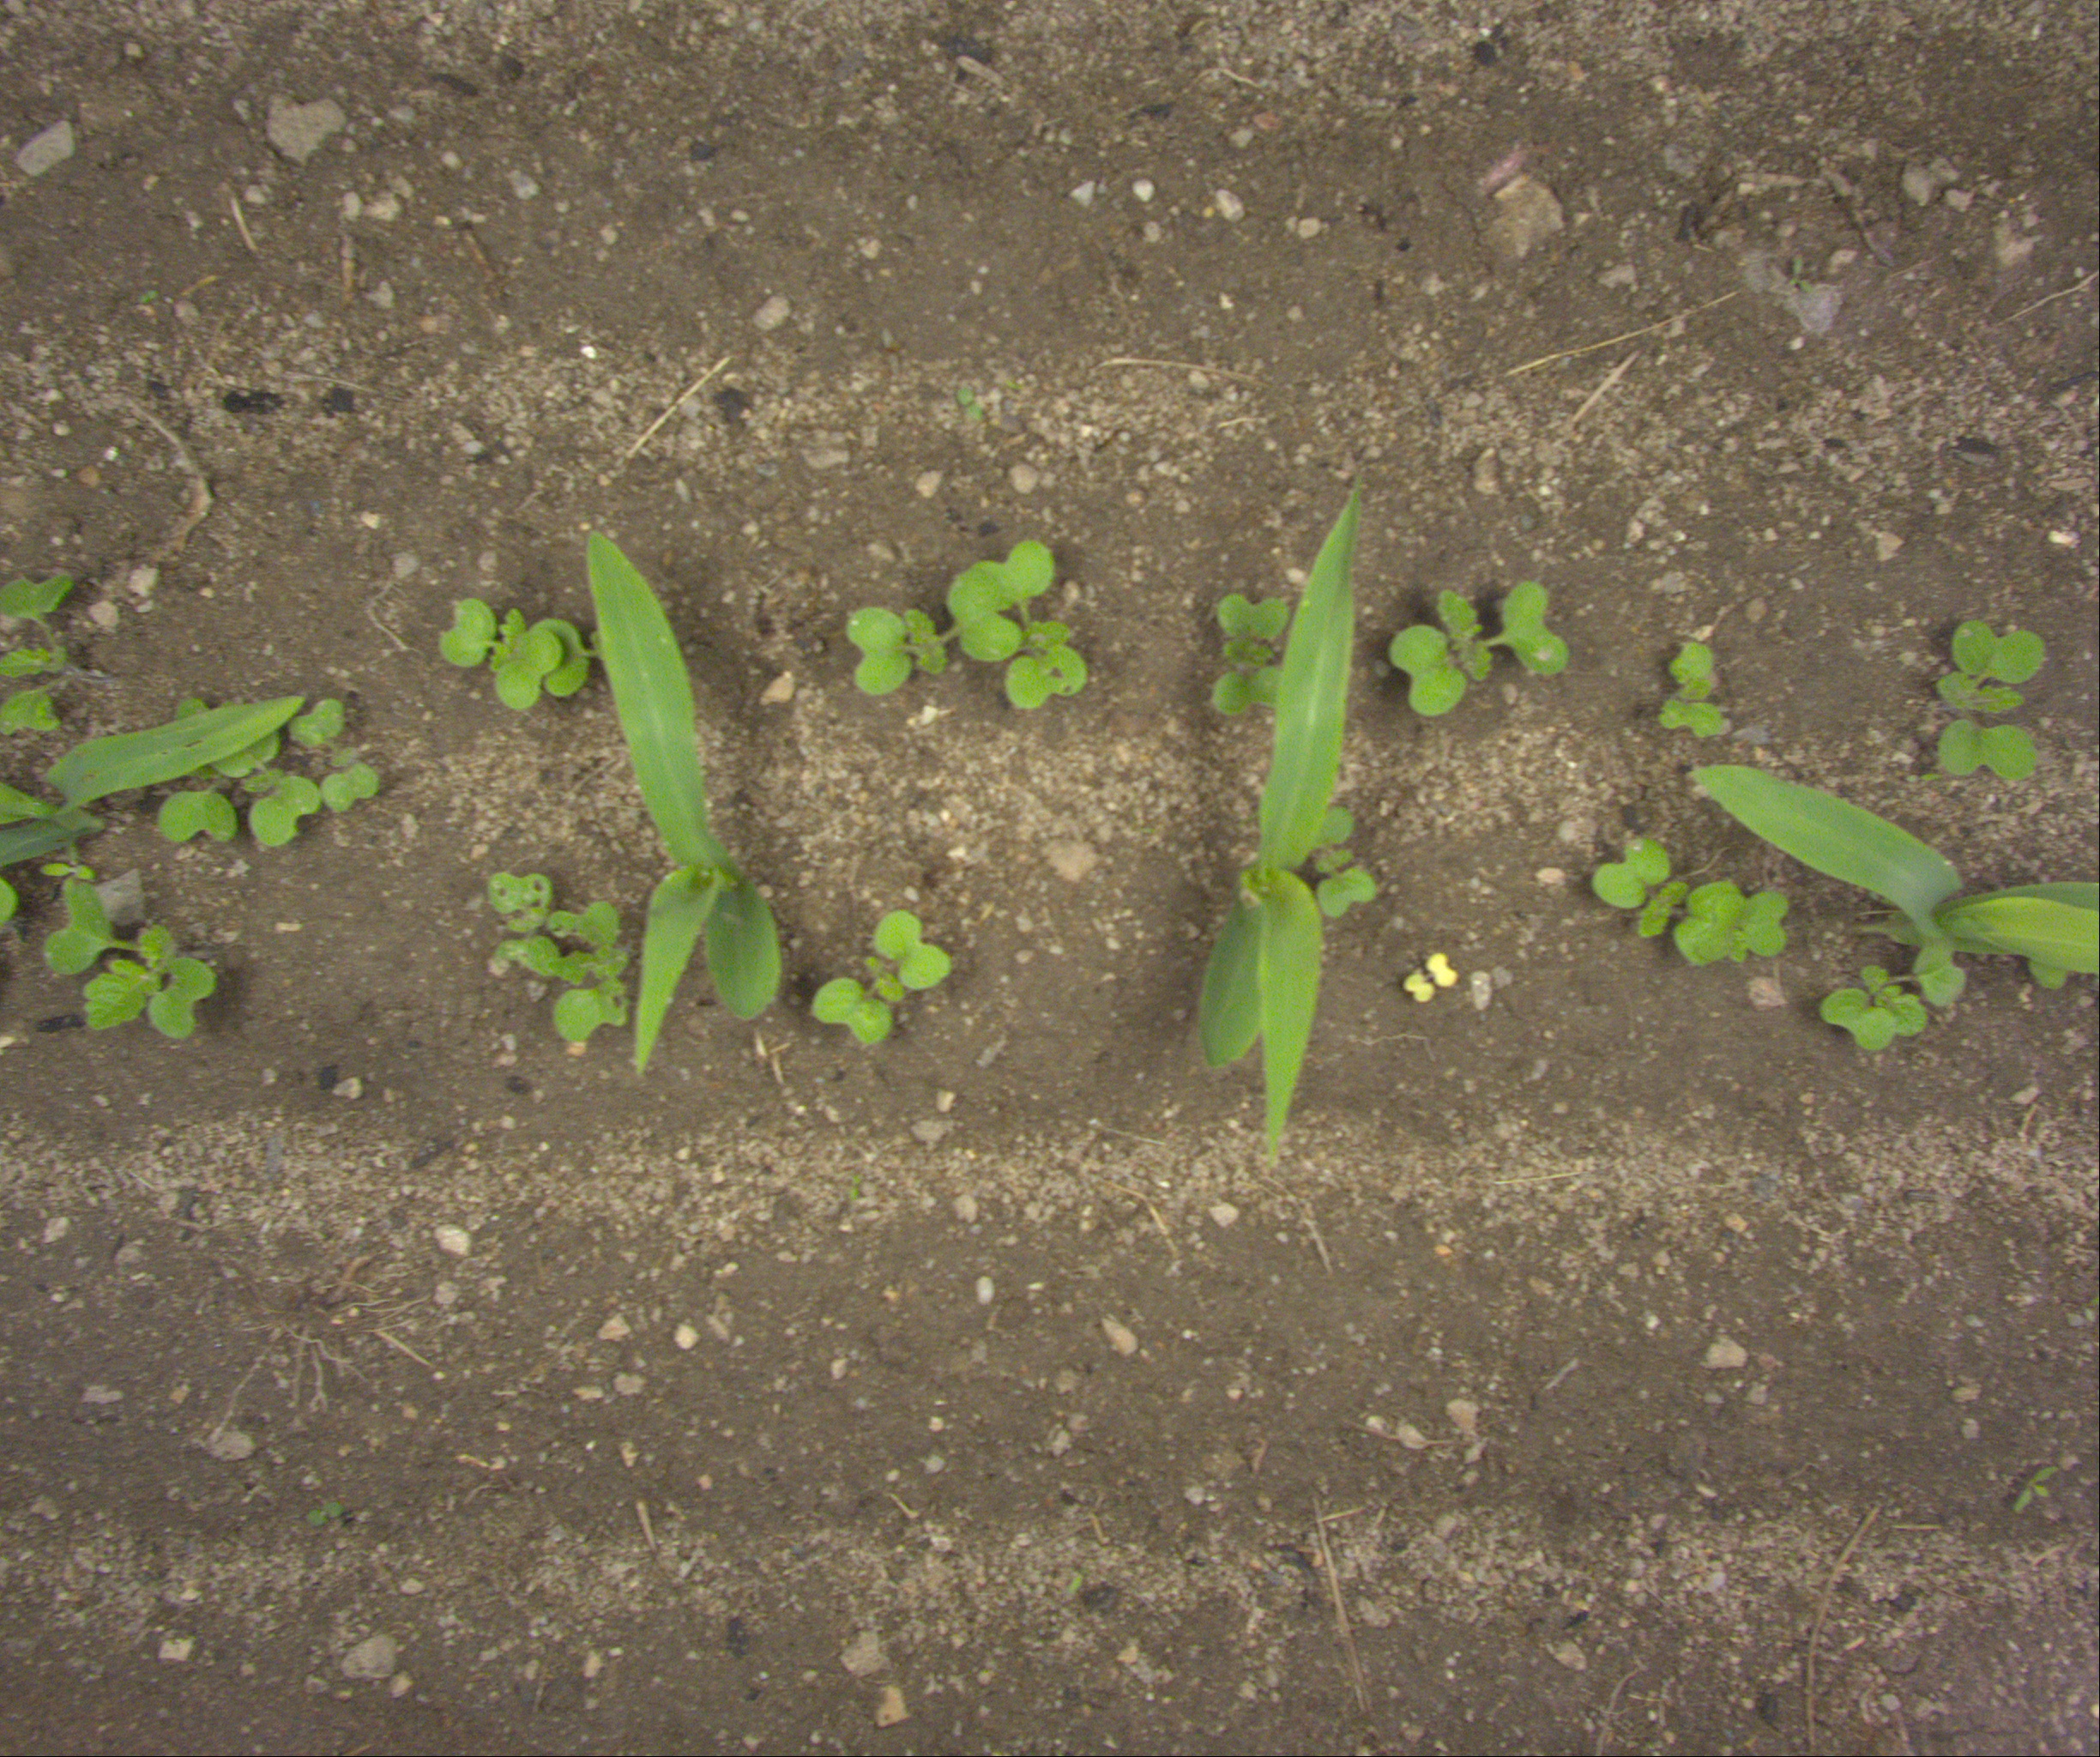
Crop: maize
Objects: maize, maize, maize, maize, stem_maize, stem_maize, stem_maize, stem_maize